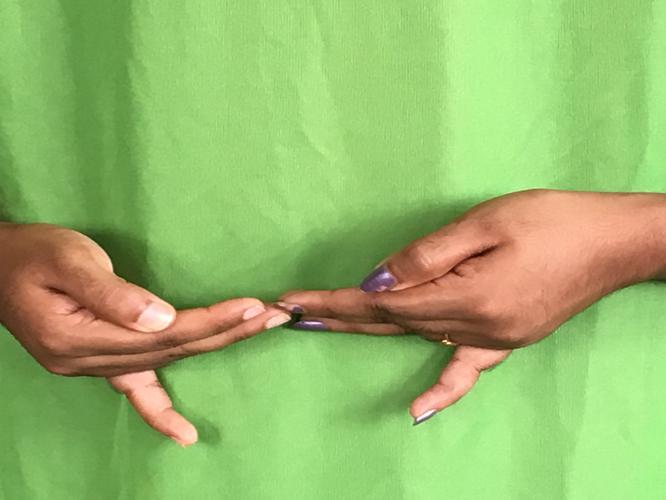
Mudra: Khatva
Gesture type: double_hand